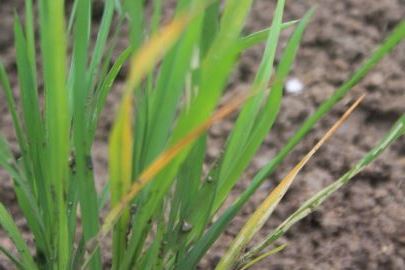
Disease: Tungro